Team Zenko Go

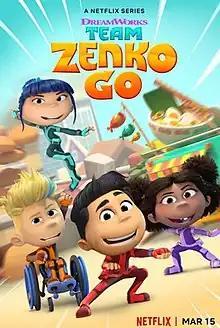
Season 1 promotional poster; from left to right: Ari, Ellie, Jax, and Niah

Team Zenko Go is an animated children's television series produced by DreamWorks Animation Television and Mainframe Studios. It is based on the "Dojo Daycare" books by Chris Tougas and developed by Jack Thomas.